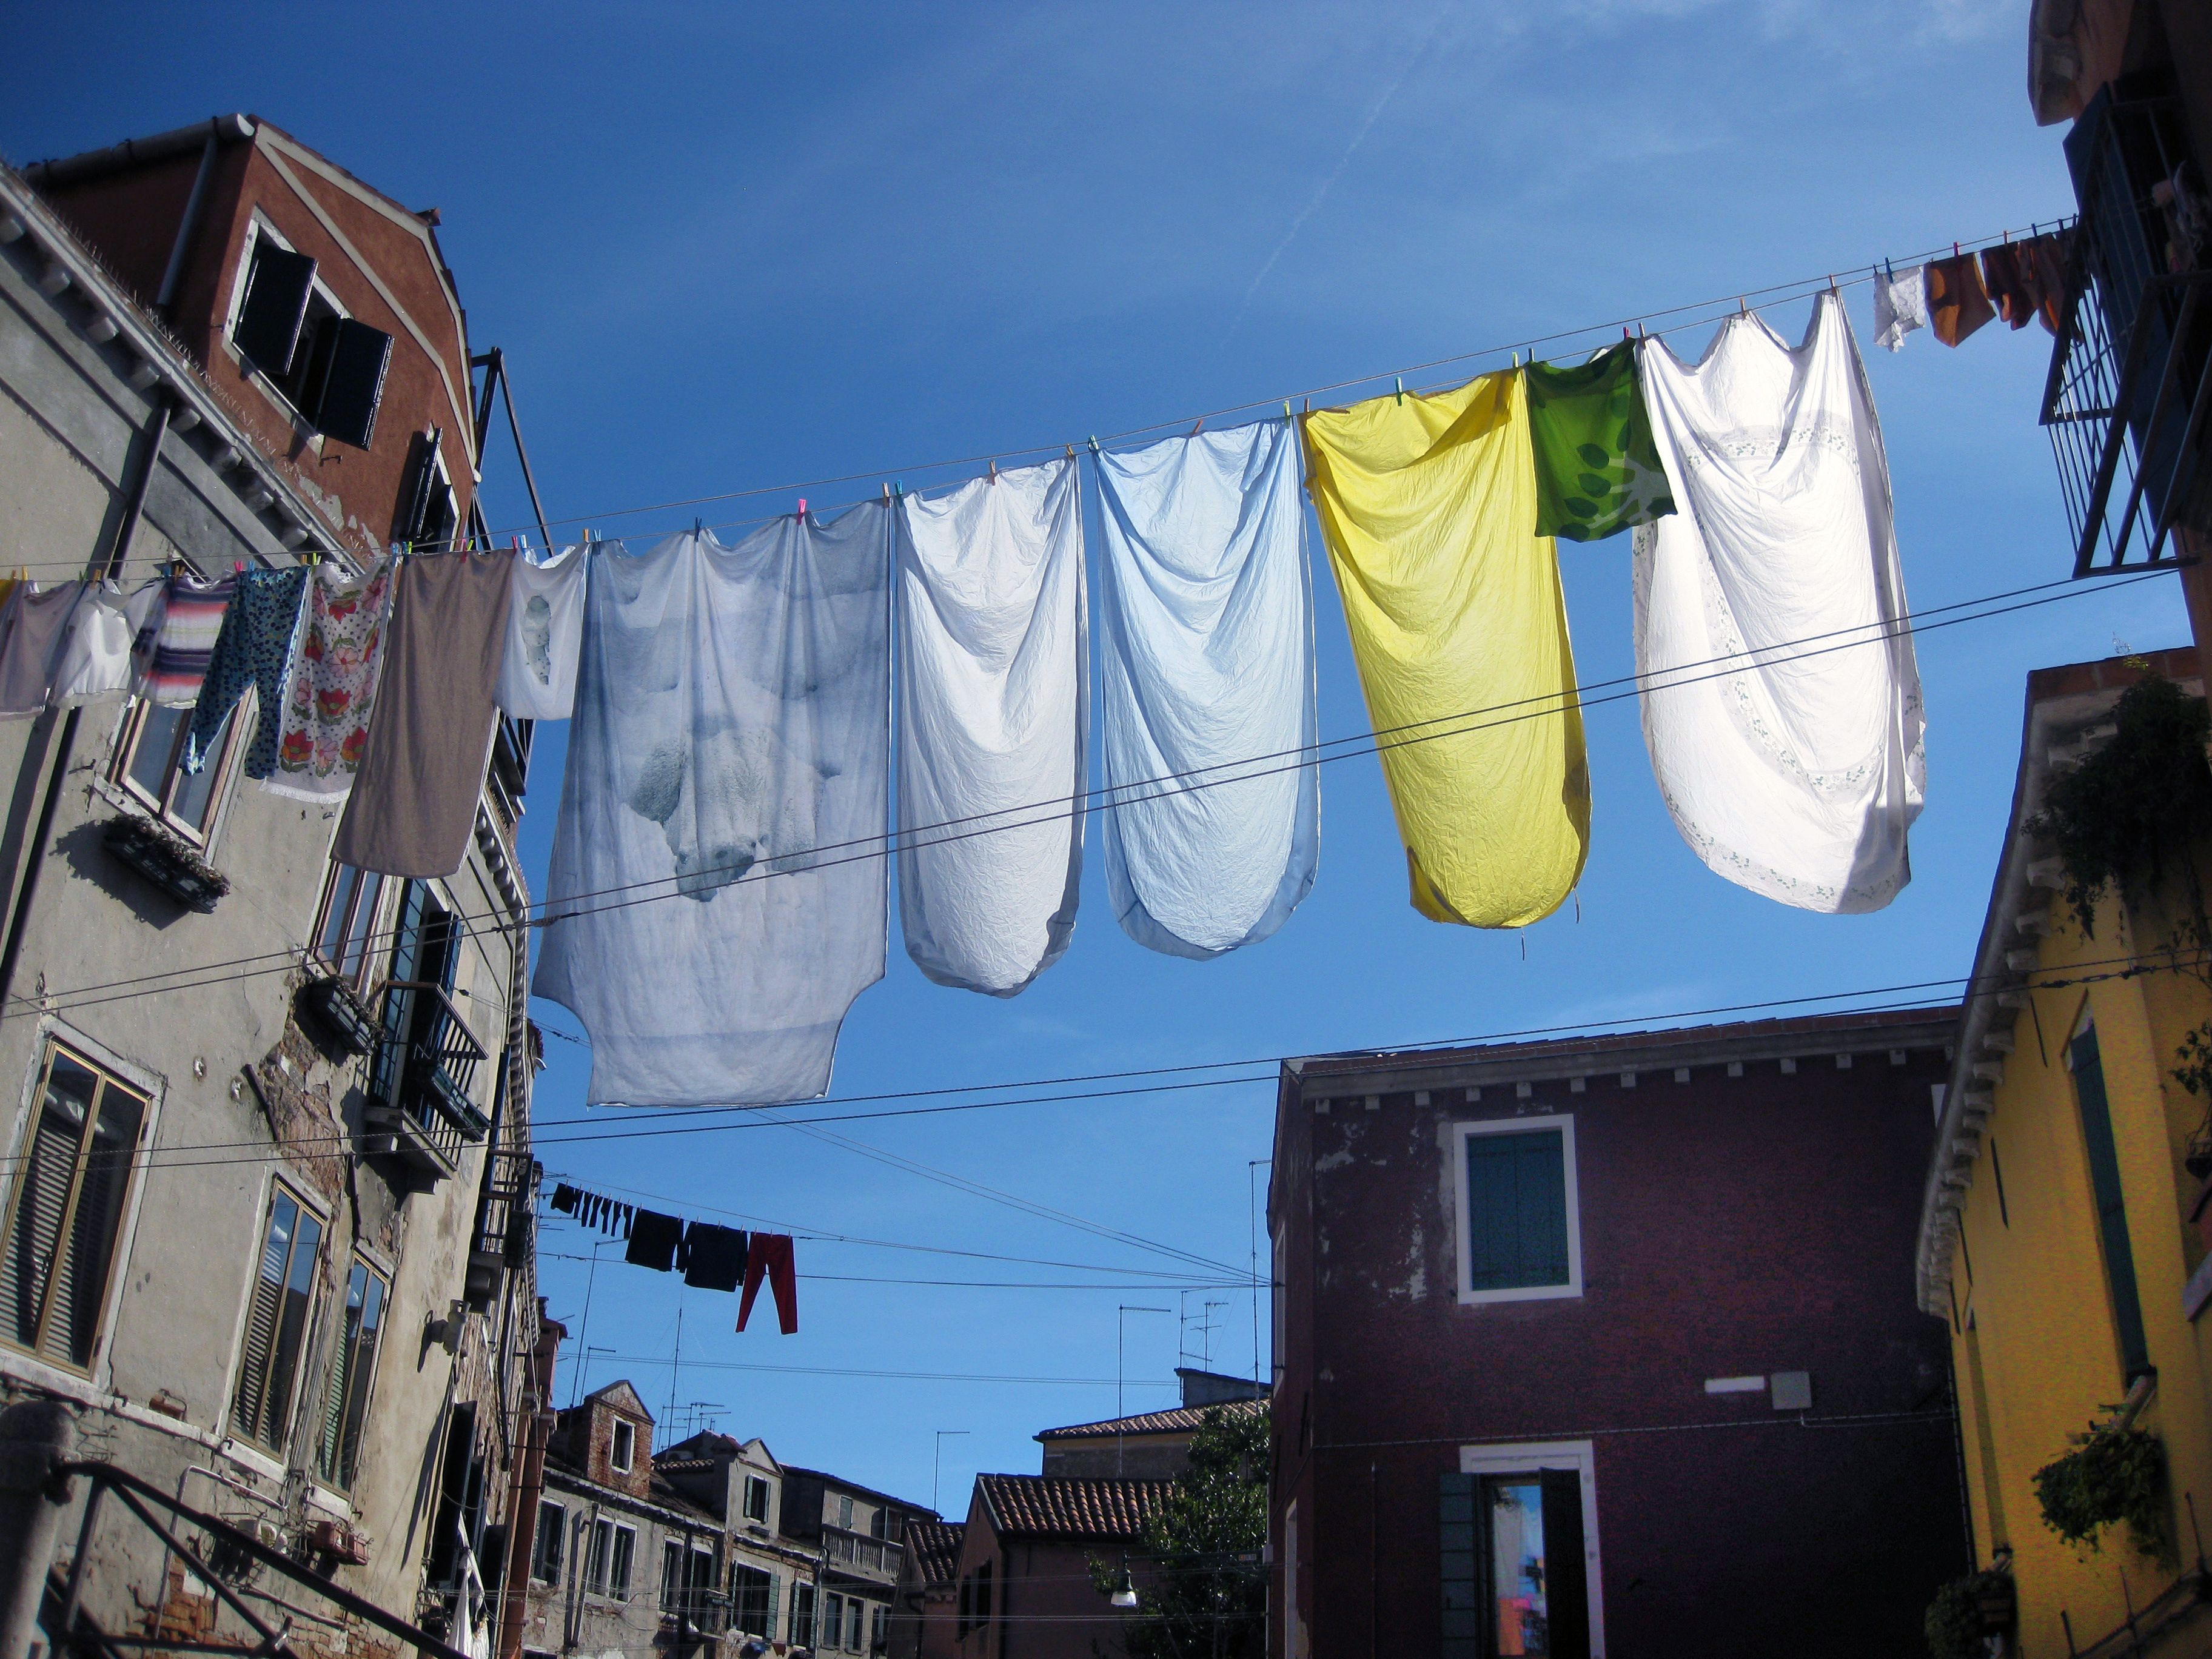
Laundry Day in the City.
This image features a two clotheslines hung between buildings, the front clothesline is showing different pieces of laundry, including white sheets, a yellow cloth, and a green cloth. The background shows buildings of different colors against a clear blue sky.
This is a low-angle shot of an urban scene. The color palette consists of the white of the sheets, the yellow and green of the other laundry items, and the blue of the sky, with the gray, red, and yellow of the buildings in the background. This mix of colors and everyday objects evokes a sense of daily life, serenity, and appreciation of the urban environment and simplicity.
Labels: Architecture, Building, Outdoors, Shelter, Home Decor, Linen, Clothing, Undershirt, Light, Traffic Light, City, Laundry, Person, Neighborhood, T-Shirt, Buildings, Sky
Camera: Canon Canon DIGITAL IXUS 85 IS
Lens: 6.2-18.6 mm
Aperture: F8
Exposure: 1/320 sec
ISO: 80
Focal length: 6.2 mm